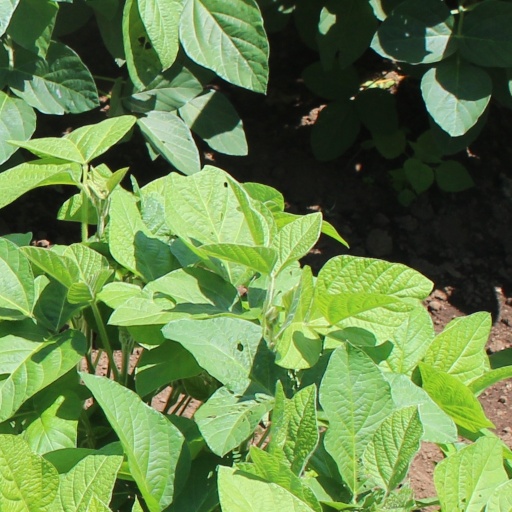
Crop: soybean